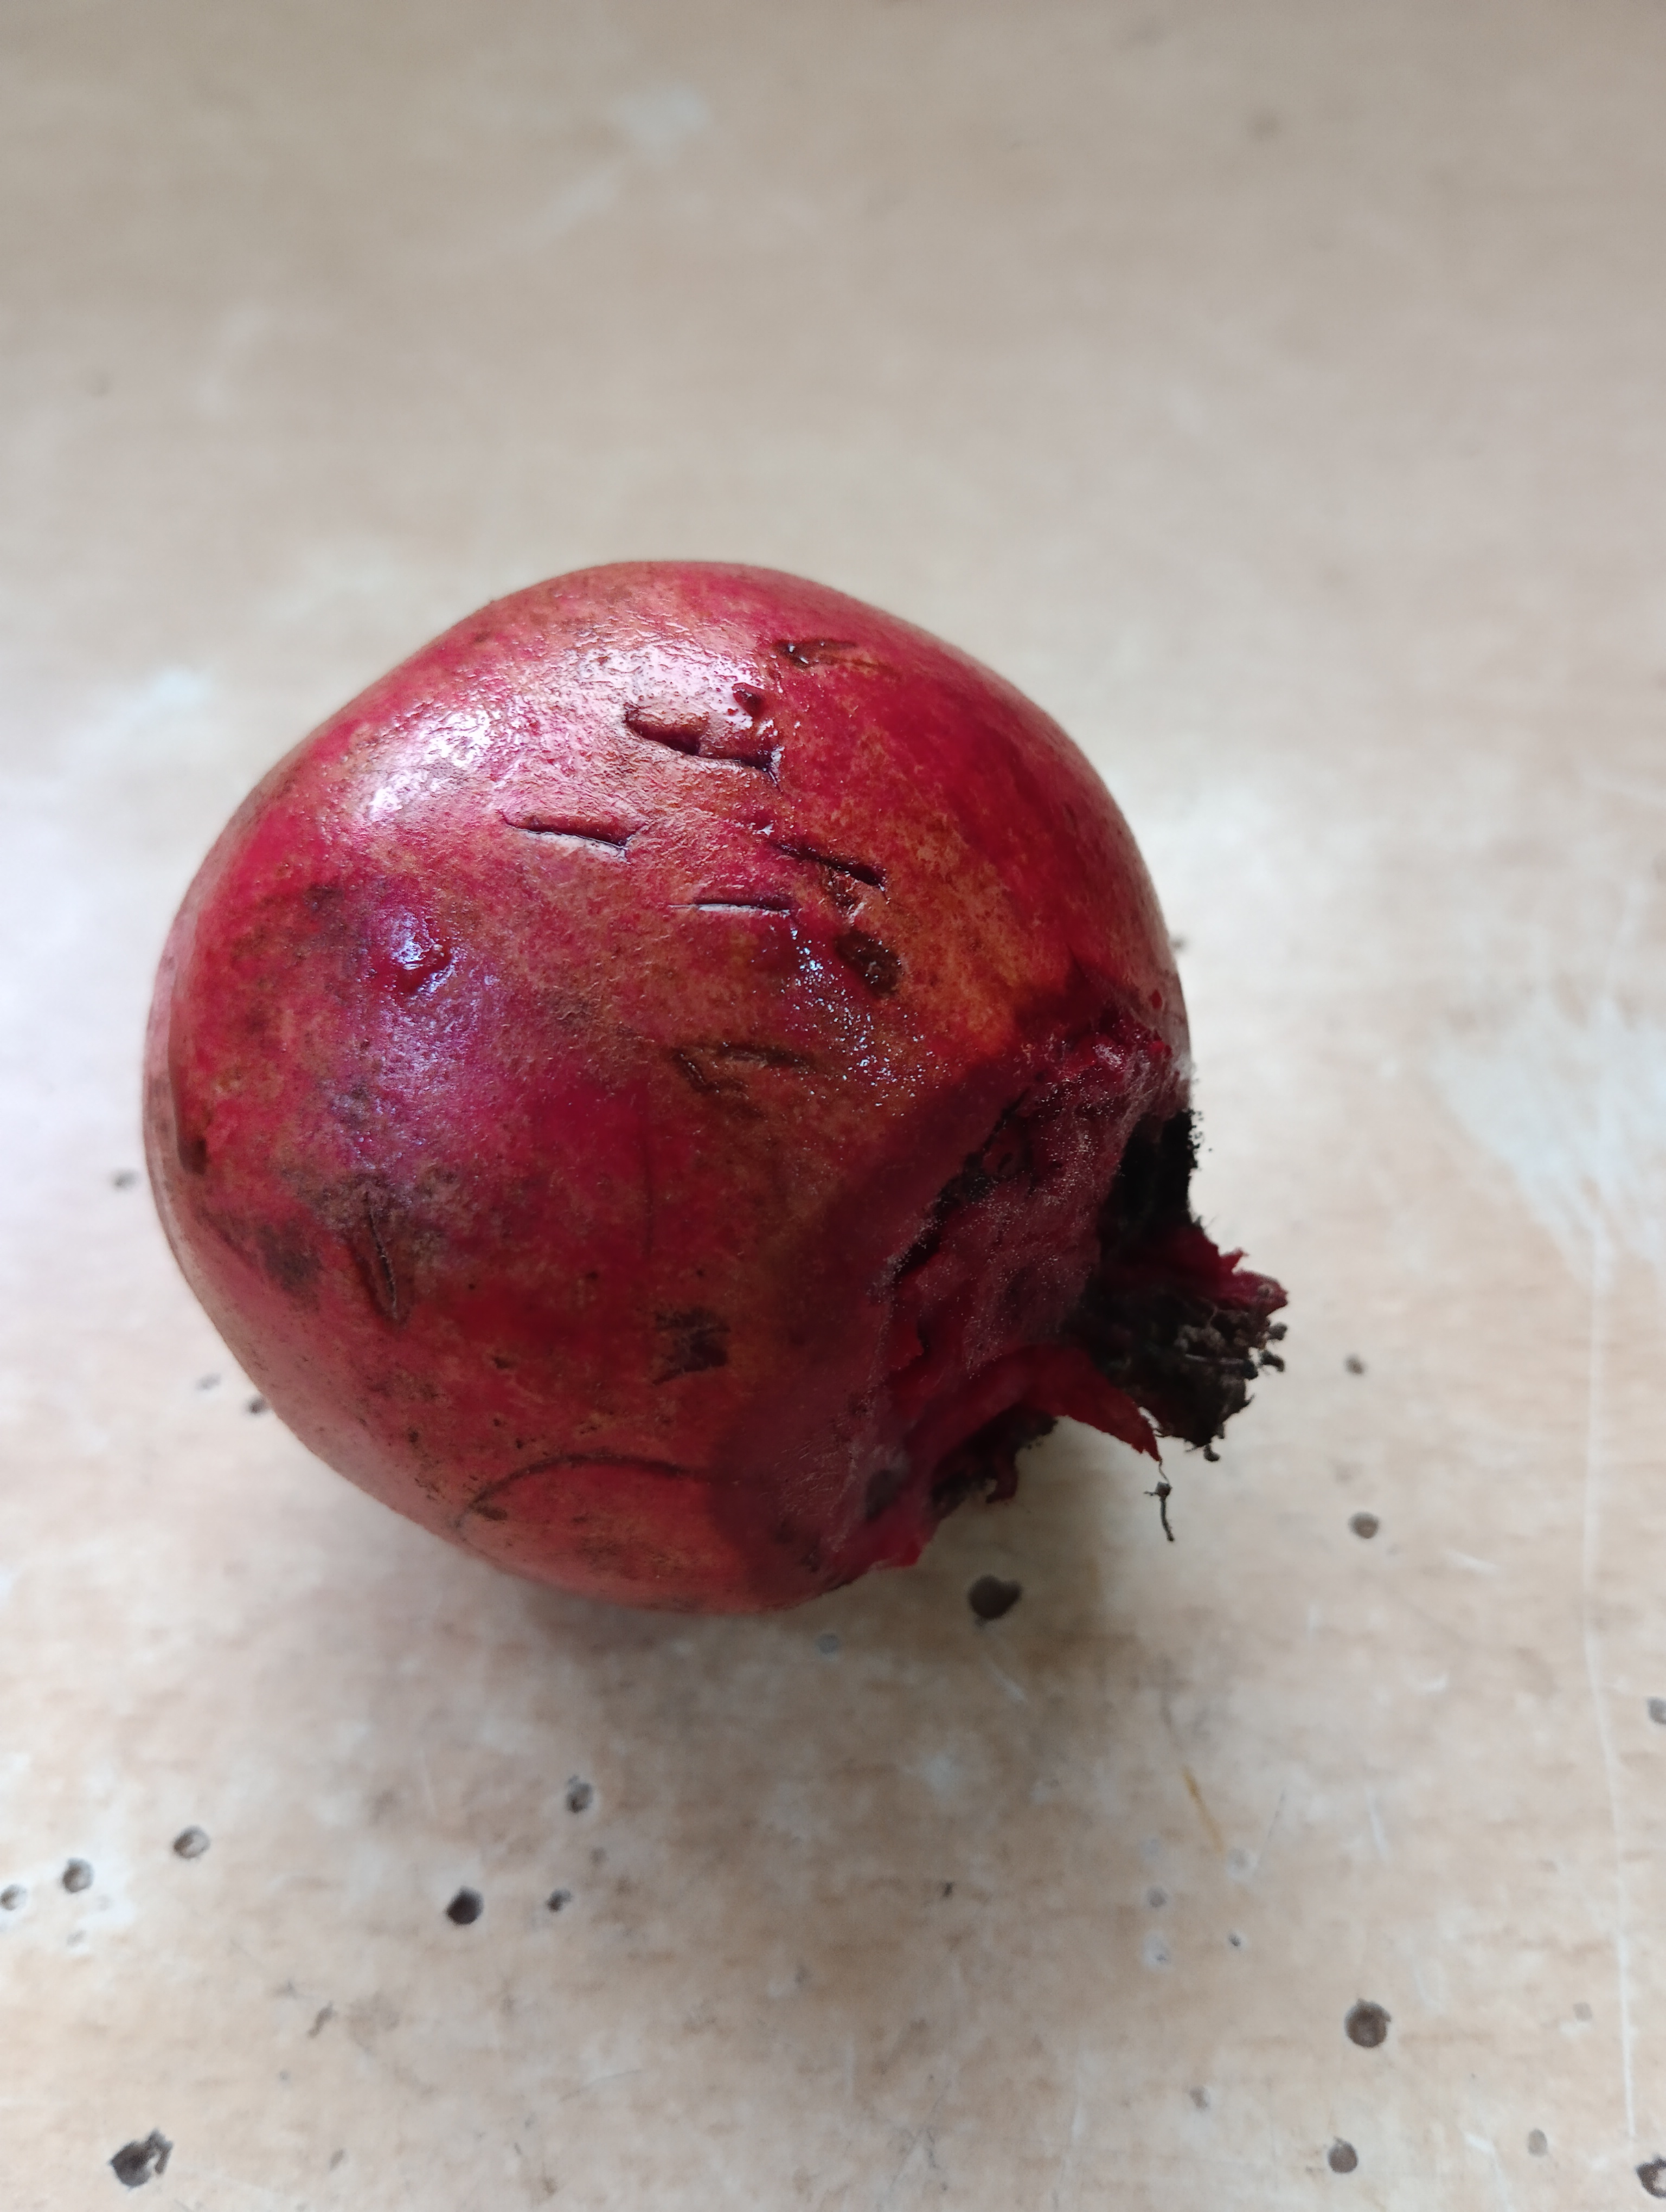
Label: Major Defect